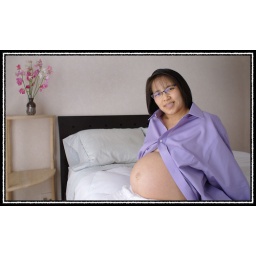
flowers by bed